Delby, New South Wales

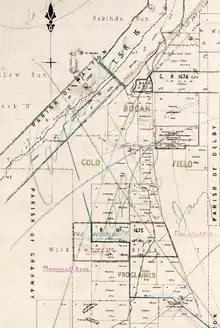
extract of 1880s parish map of Flinders County NSW.

"Delby"' is a bounded rural locality, and cadastral parish, 100 kilometers south of Nyngan, New South Wales. It is located at 32°15′57″S 146°43′29″E on Gunningbar Creek near the junction with the Bogan River and is in Bogan Shire and Flinders County. The locality is south of the town of Nymagee, and west of Tottenham, New South Wales.